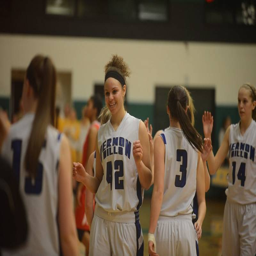
images from the girls basketball game .